Question: Please indicate a possible affordance area of baseball bat that can be used for swinging
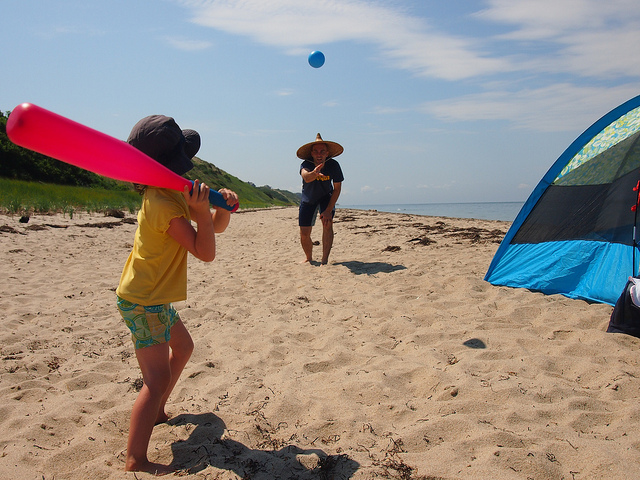
Answer: [103.5, 133.5, 243.5, 217.5]